Swiss degen

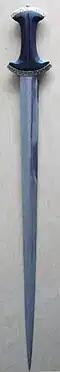
Replica of a Swiss degen of the 15th century (blade length ). The curved guard is inscribed with an invocation "" ("Mary help us"). After an original kept in the Historical Museum of Bern.

The Swiss "degen" ("") was a short sword ("Degen"), an elongated version of the Swiss dagger, with the same double-crescent shape of the guard.